Hydro Thunder Hurricane

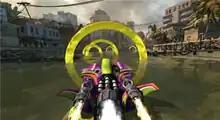
"Hydro Thunder Hurricane" includes game modes new to the "Thunder" series, including Ring Master, where the player must navigate through a set of rings on the course as fast as possible.

"Hydro Thunder Hurricane" is an arcade-style boat racing game, and the sequel to "Hydro Thunder". Gameplay involves players selecting one of nine boats to race through one of eight courses. The primary mode of gameplay involves a sixteen competitor race to the finish line. As with "Hydro Thunder", players can collect boost powerups throughout a course which physically transform the boat into a more aggressive-looking form. Once transformed, players can use acquired boost to increase the speed of the boat temporarily, or to jump over obstacles. The game's eight tracks are (in order): Lake Powell, Storming Asgard, Monster Island, Tsunami Bowl, Lost Babylon, Paris Sewers, Seoul Stream, and Area 51.